Nissan-lez-Enserune

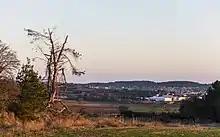
Landscape near Nissan-lez-Ensérune

The surrounding hills to the north are formed of Miocene mounds (including the Ensérune hill) while access to the south is blocked by a long line of Oligocene hills, part of which forms the red clays of Nissan. These clay banks were mined in the 19th century by potters and tile makers. The hills, parts of which have become uncultivated today, are conducive to the cultivation of vines, that are starting colonization again. The decrease in sheep farming has allowed the reforestation (mainly pine forests) of part of the hills, thus offering vast areas for walking and cycling.